Plymouth Friary railway station

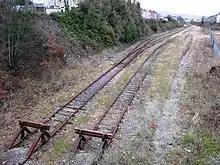
The only tracks remaining in 2007

Plymouth Friary railway station was the London and South Western Railway (LSWR) terminus in Plymouth, Devon, England.